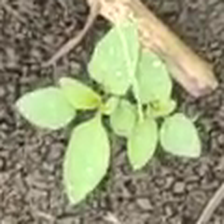
Weed species: Lamber_Quarter_plant(Chenopodium )